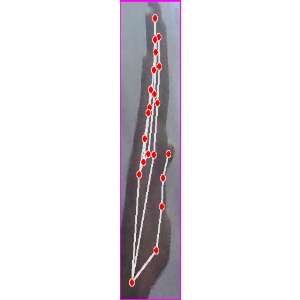
अक्षर: द